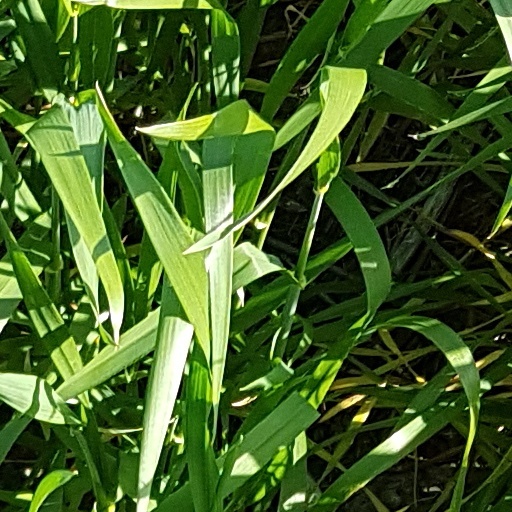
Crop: wheat